Liberty Street station

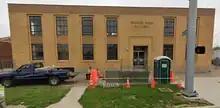
The entrance to Liberty Street station near a former Warner Bros Pictures film distribution center in Cincinnati, Ohio.

The east platform of the now-retrofitted bunker has lighting, ventilation, food, and communications equipment installed. The station's bunks were also placed in the station's bathrooms, and the platform was divided into several small rooms with cinder blocks with an erected chain link fence. At the platform edge, the tunnels weren't sealed off from the shelter, making it vulnerable to vandalism, particularly spray paint graffiti.